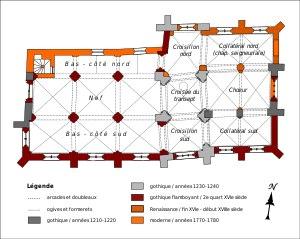
L'église Saint-Germain-d'Auxerre est une église catholique paroissiale située à Boury-en-Vexin, dans le département de l'Oise, en France. Fondée au début du XIIᵉ siècle par le seigneur local, elle se présente comme un édifice composite, mais d'un plan rectangulaire assez simple et d'un unique niveau d'élévation, de six travées de long et de trois travées de large. Les deux travées de chœur du début du XIIᵉ siècle constituent la partie la plus ancienne. Légèrement plus récents sont la croisée du transept, en même temps base du clocher, et le croisillon sud, du second quart du XIIᵉ siècle. Ces quatre travées sont de style gothique, mais les fenêtres ont été refaites à la période flamboyante, et les voûtes du chœur ont été reprises en sous-œuvre à la Renaissance. Du fait de deux importantes campagnes de reconstruction au second quart et à la fin du XVIᵉ siècle, l'architecture flamboyante et Renaissance règne sur les autres parties de l'église et les deux élévations extérieures visibles depuis la voie publique, à l'exception du bas-côté nord de la nef, qui ne date que de la fin de l'Ancien Régime, et est voûté de curieuse manière par des voûtes en berceau perpendiculaires à l'axe.